Les Hussards

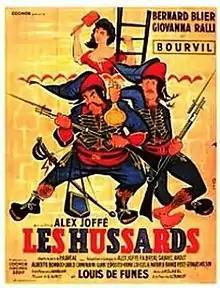
Film poster

Les Hussards, is a French comedy film from 1955, directed by Alex Joffé, written by Gabriel Arout, starring Bernard Blier, Giovanna Ralli, Bourvil, and with Georges Wilson, Virna Lisi, Louis de Funès playing supporting roles. The film is known under the titles "Cavalrymen" (international English title), "Les hussards" (Belgium French title), "De husaren" (Belgium Flemish title), "La piccola guerra" (Italy), "Huszárok" (Hungary).